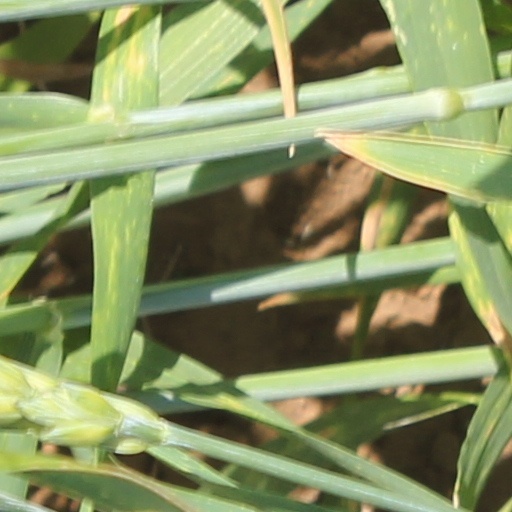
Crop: wheat